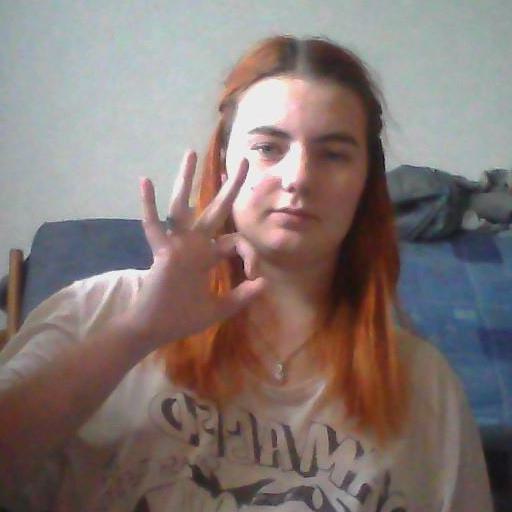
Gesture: ok